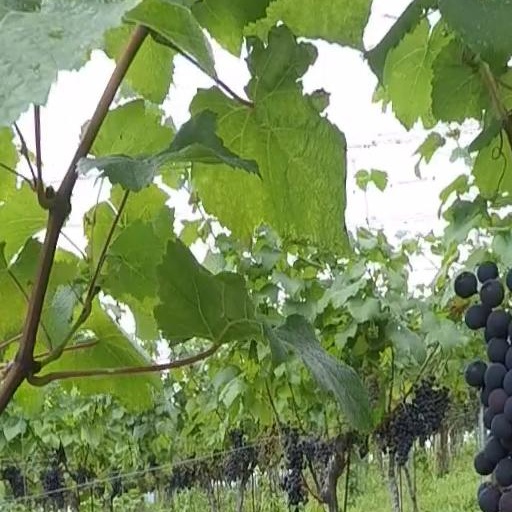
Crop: grape